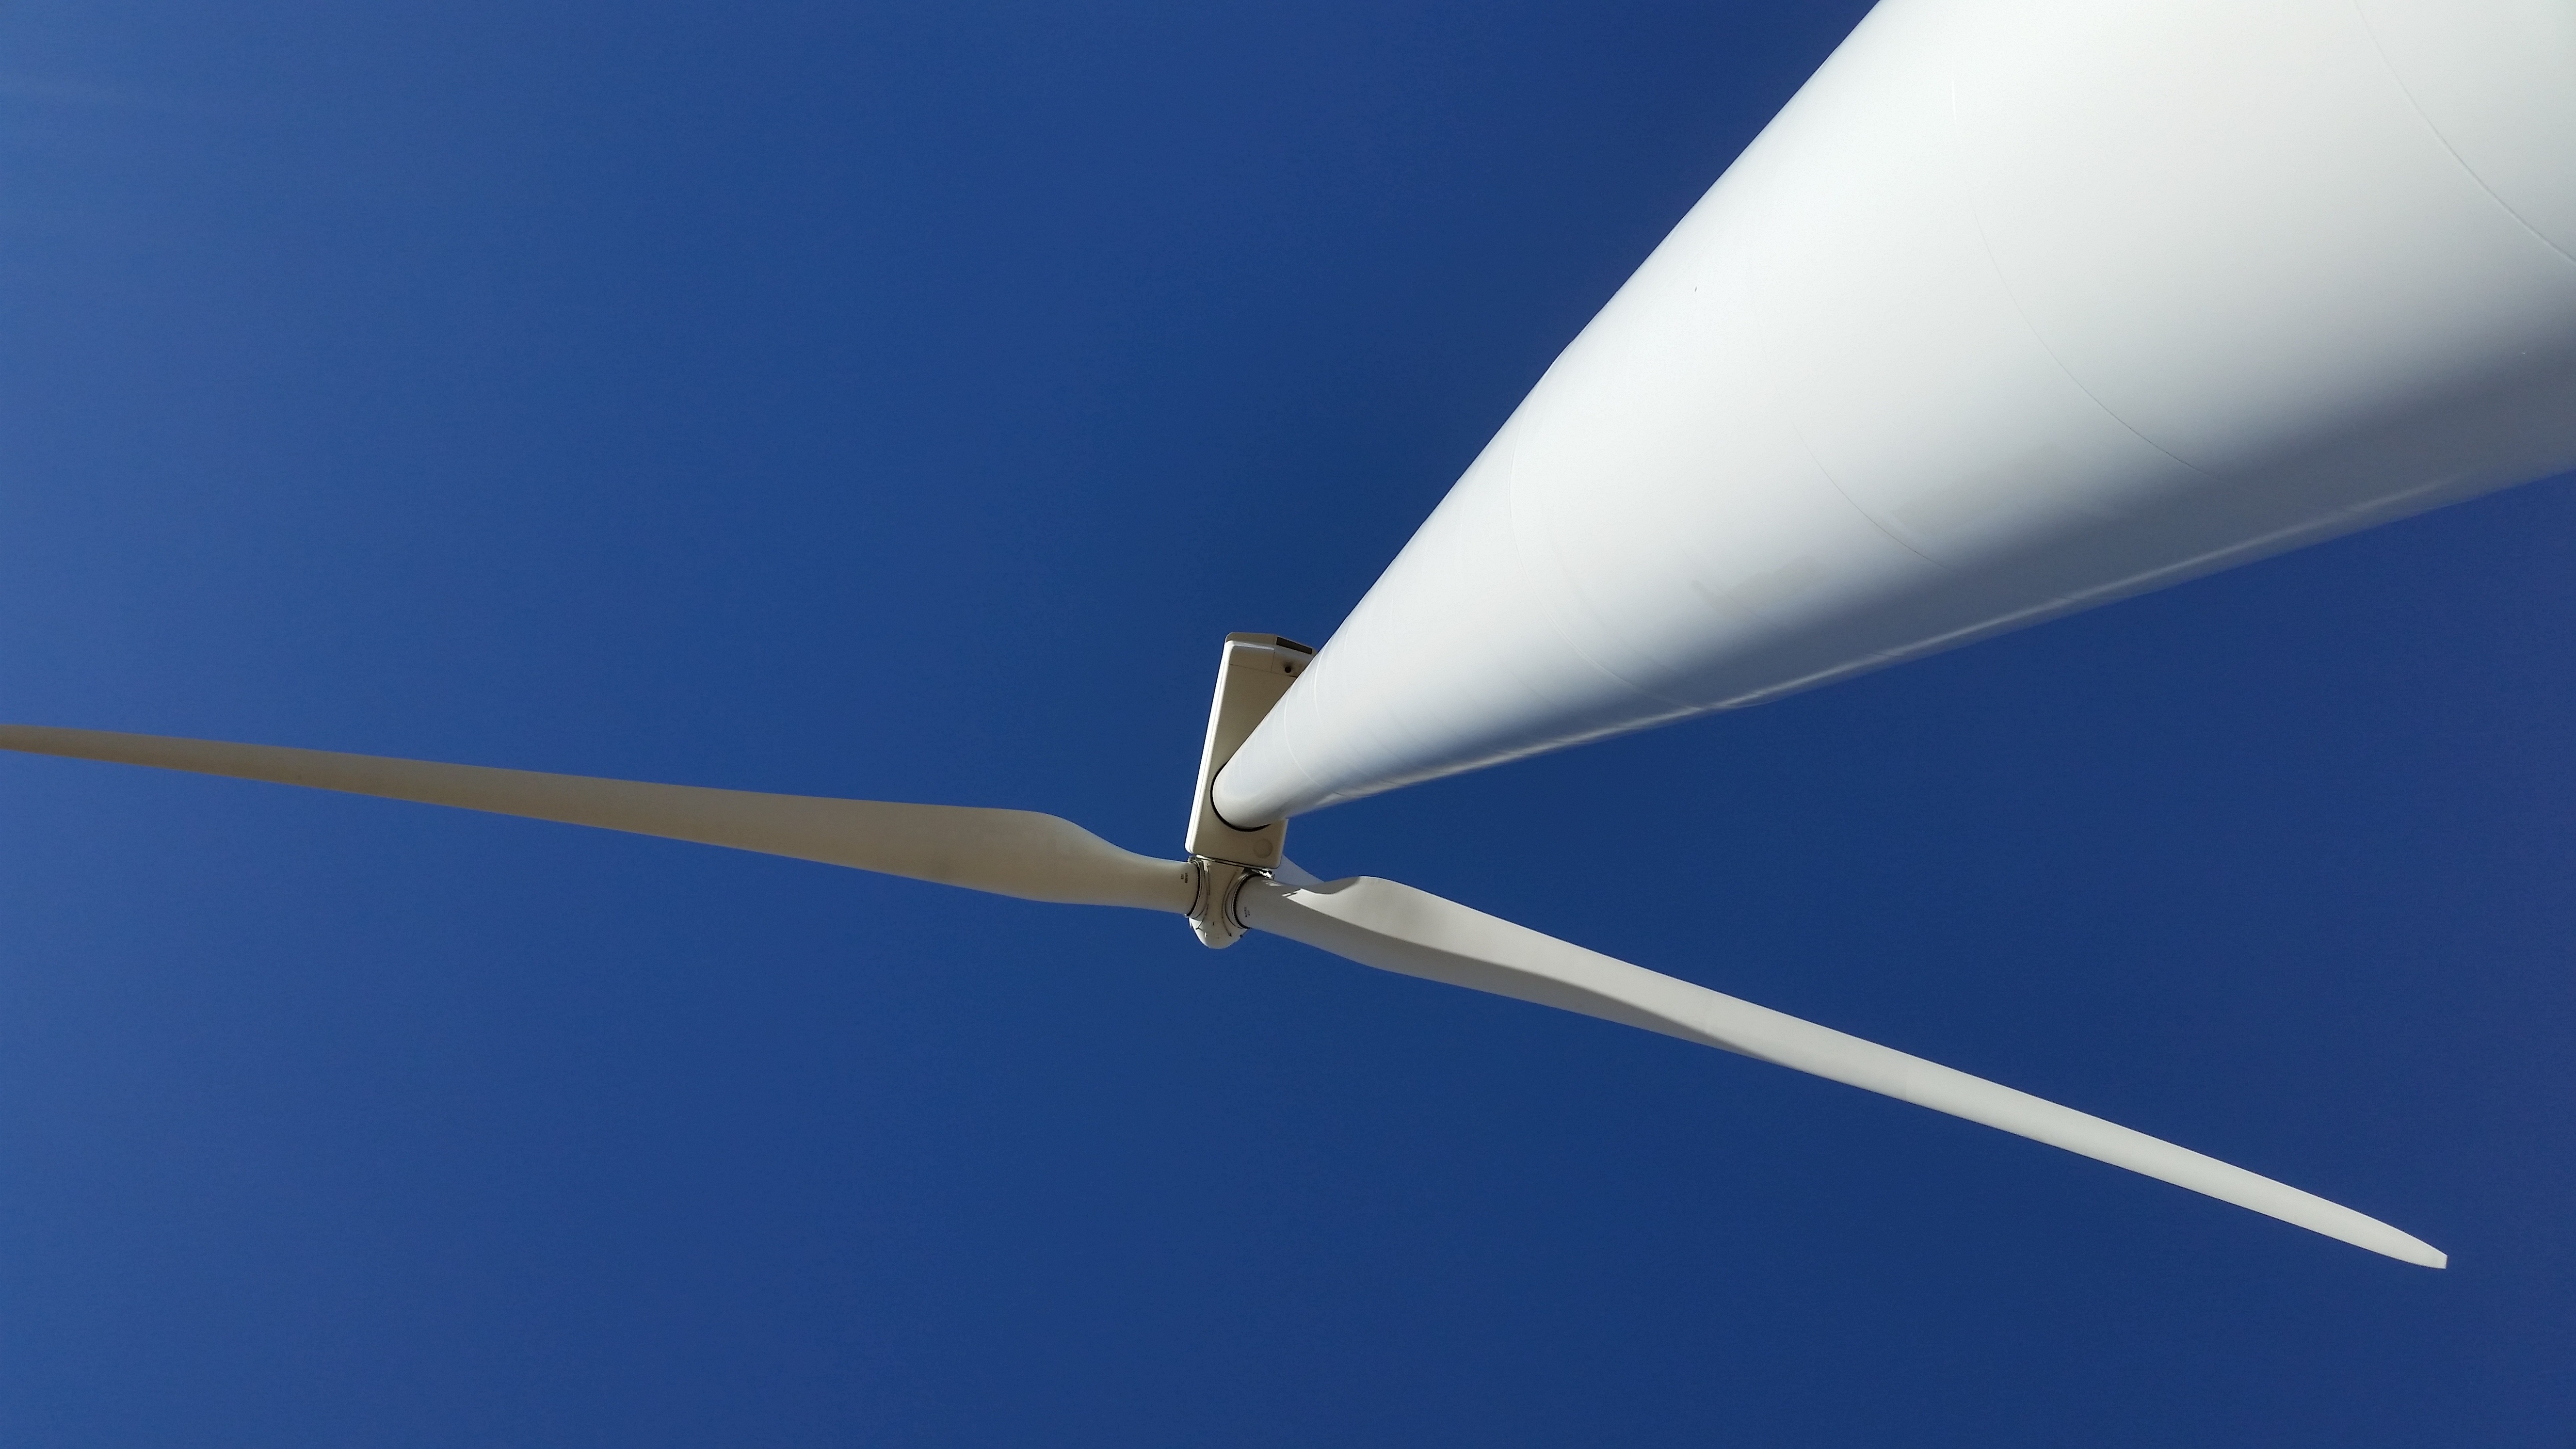
wing, sky, windmill, wind, line, clean, machine, blue, wind turbine, turbine, energy, power, propeller, electric, sustainable, generation, renewable, atmosphere of earth